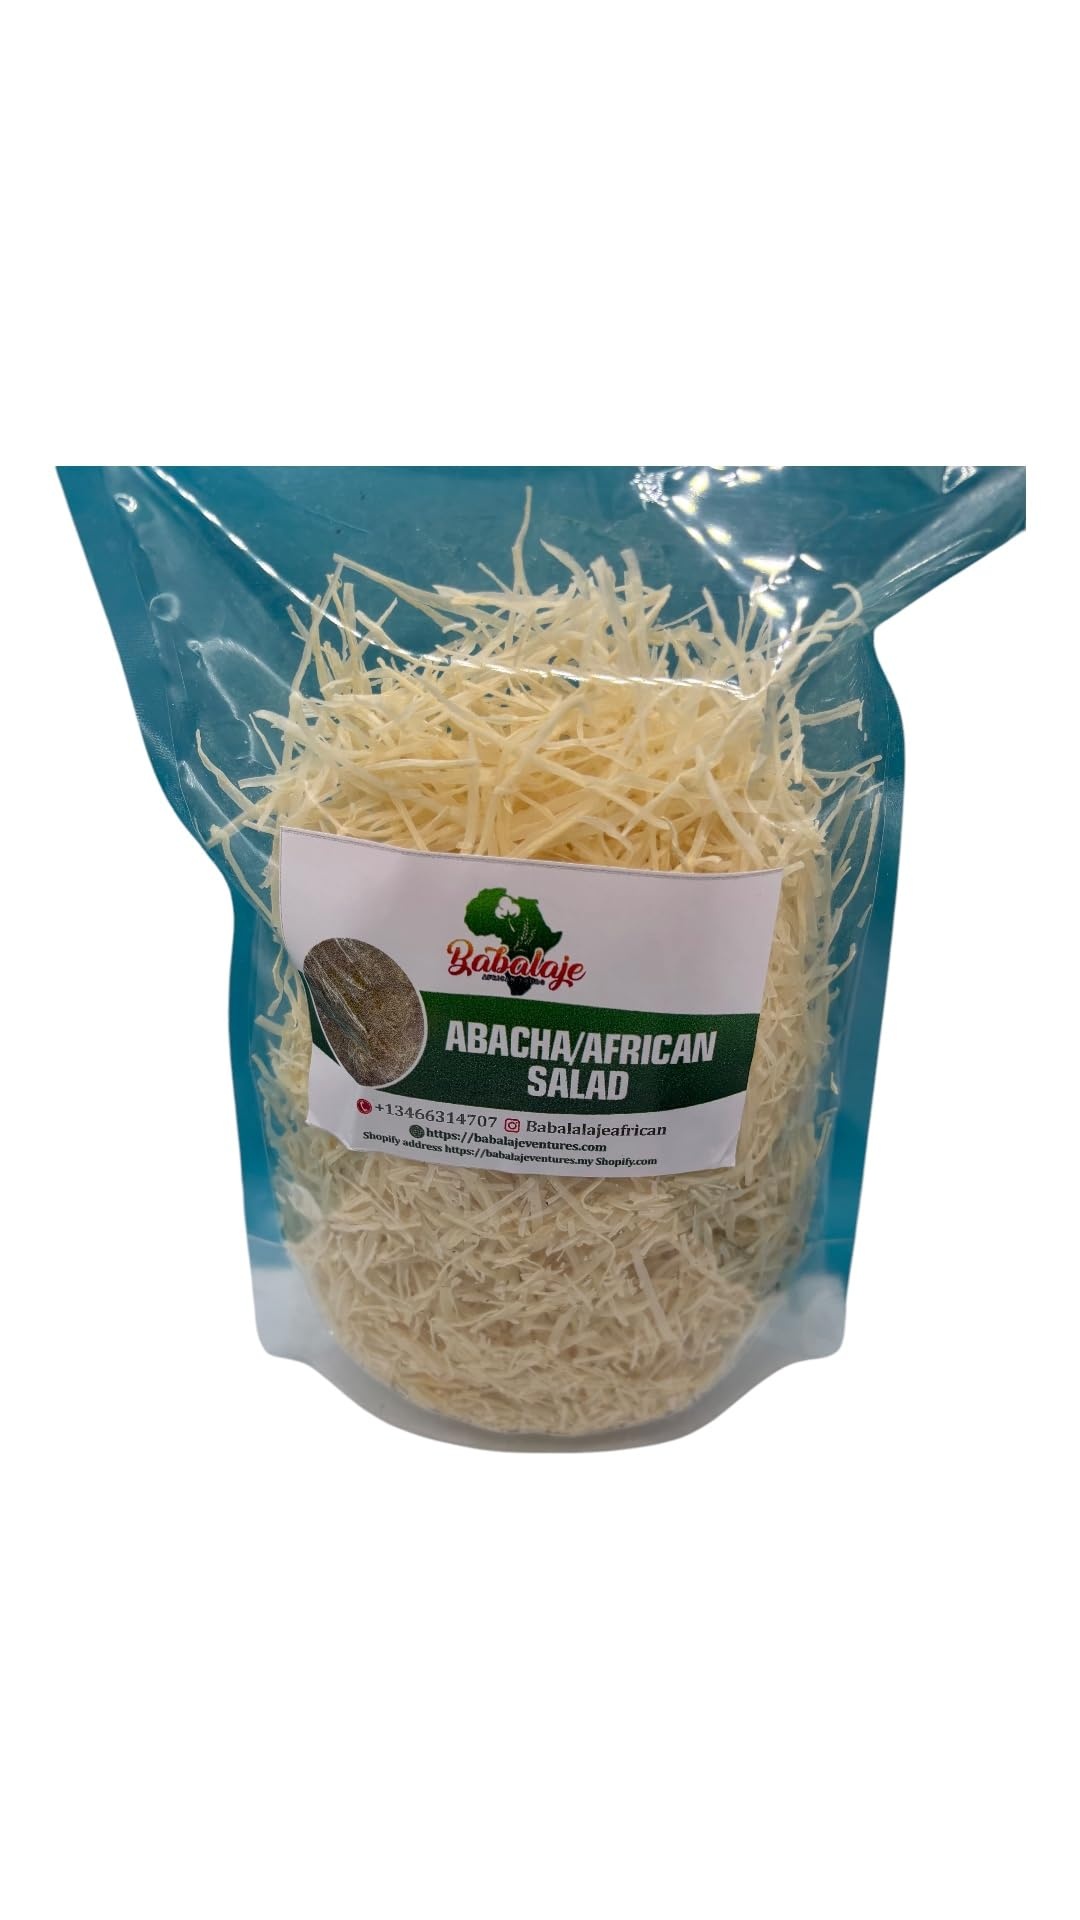
Babalaje Abacha African Salad, Shredded Cassava, Traditional African Food-220G
AUTHENTIC AFRICAN: Traditional shredded cassava (Abacha) prepared in the authentic African style, perfect for making classic African salad READY TO USE: Pre-shredded and packaged for convenient preparation, saving time while maintaining traditional texture and taste VERSATILE INGREDIENT: Can be used in both cold salads and hot dishes, offering multiple serving options for various African recipes PREMIUM QUALITY: Carefully processed cassava strips that maintain their firm texture and natural white color CONVENIENT PACKAGING: Resealable bag keeps the shredded cassava fresh and makes storage easy for multiple uses
Category: Food, Beverages & Tobacco > Food Items > Fruits & Vegetables > Fresh & Frozen Vegetables > Yuca Root